Gendercide

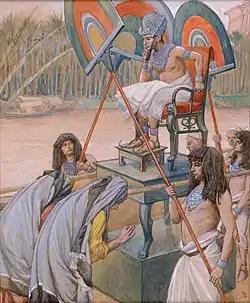
Pharaoh and the Midwives, James Tissot c. 1900. In , Puah and Shiphrah were commanded by Pharaoh to kill all of the Hebrew newborn baby boys, but they disobeyed.

Androcide is the systematic killing of men or boys for various reasons, usually cultural. Androcide may happen during war to reduce an enemy's potential pool of soldiers. According to the Global Justice Center, perpetrators of genocide often target men and boys first or give them greater priority, and they may also suffer "other acts of violence ... such as torture, rape, and enslavement" that tend to be obscured by a focus on the killings themselves.